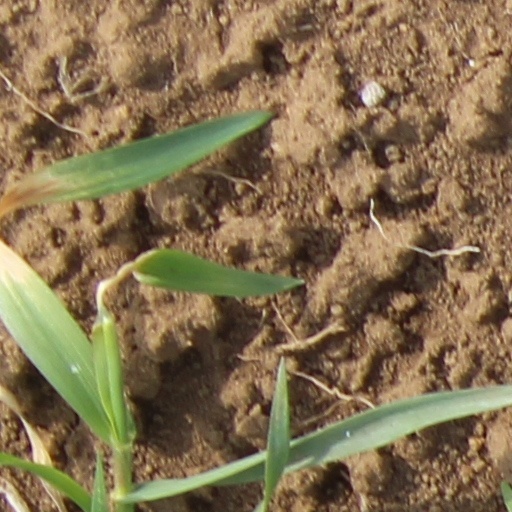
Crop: wheat